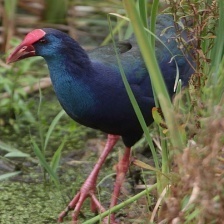
Species: PURPLE SWAMPHEN
Scientific name: PORPHYRIO PORPHYRIO
ImageNet parent category: european_gallinule